List of birds of Saint Helena

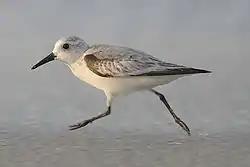
Sanderling, a rare visitor from the Arctic

Scolopacidae is a large diverse family of small to medium-sized shorebirds including the sandpipers, curlews, godwits, shanks, tattlers, woodcocks, snipes, dowitchers and phalaropes. The majority of these species eat small invertebrates picked out of the mud or soil. Variation in length of legs and bills enables multiple species to feed in the same habitat, particularly on the coast, without direct competition for food.